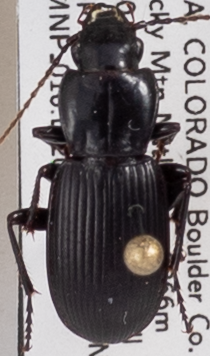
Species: Pterostichus protractus
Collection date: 2022-07-19
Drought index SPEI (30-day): -0.24
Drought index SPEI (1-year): -1.45
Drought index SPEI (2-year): -1.13